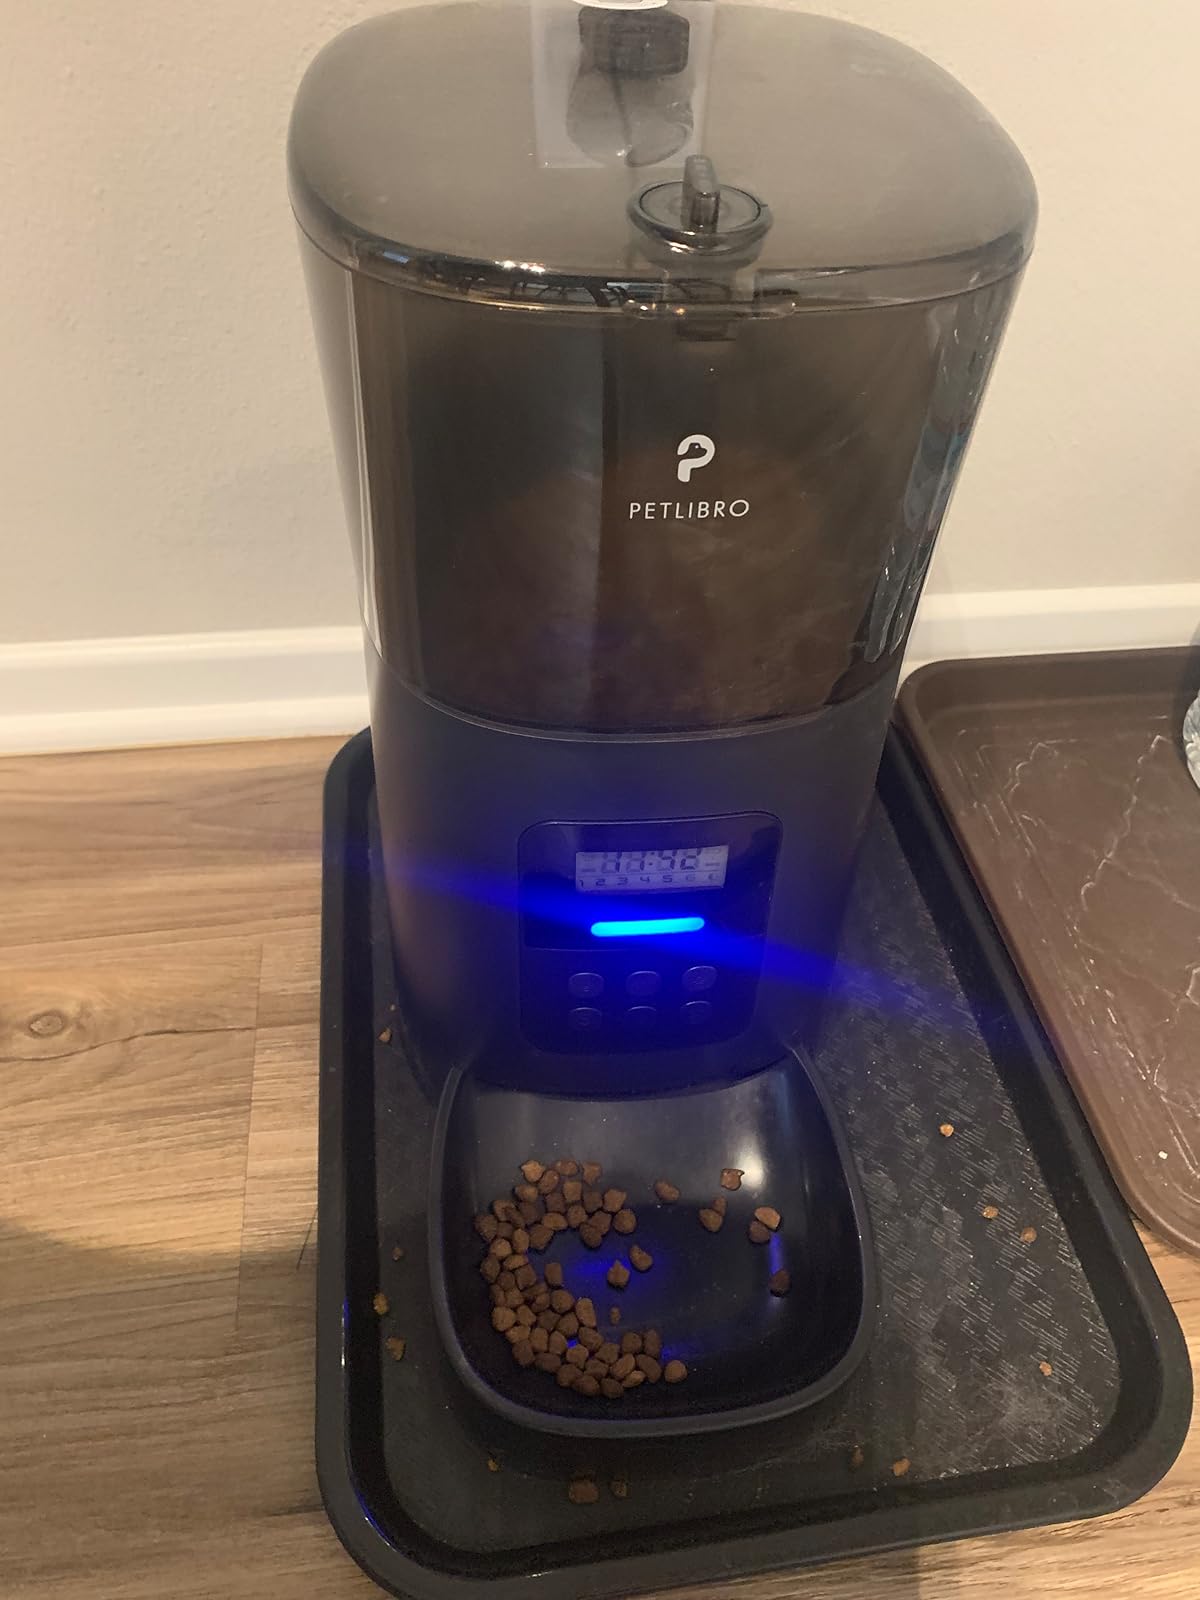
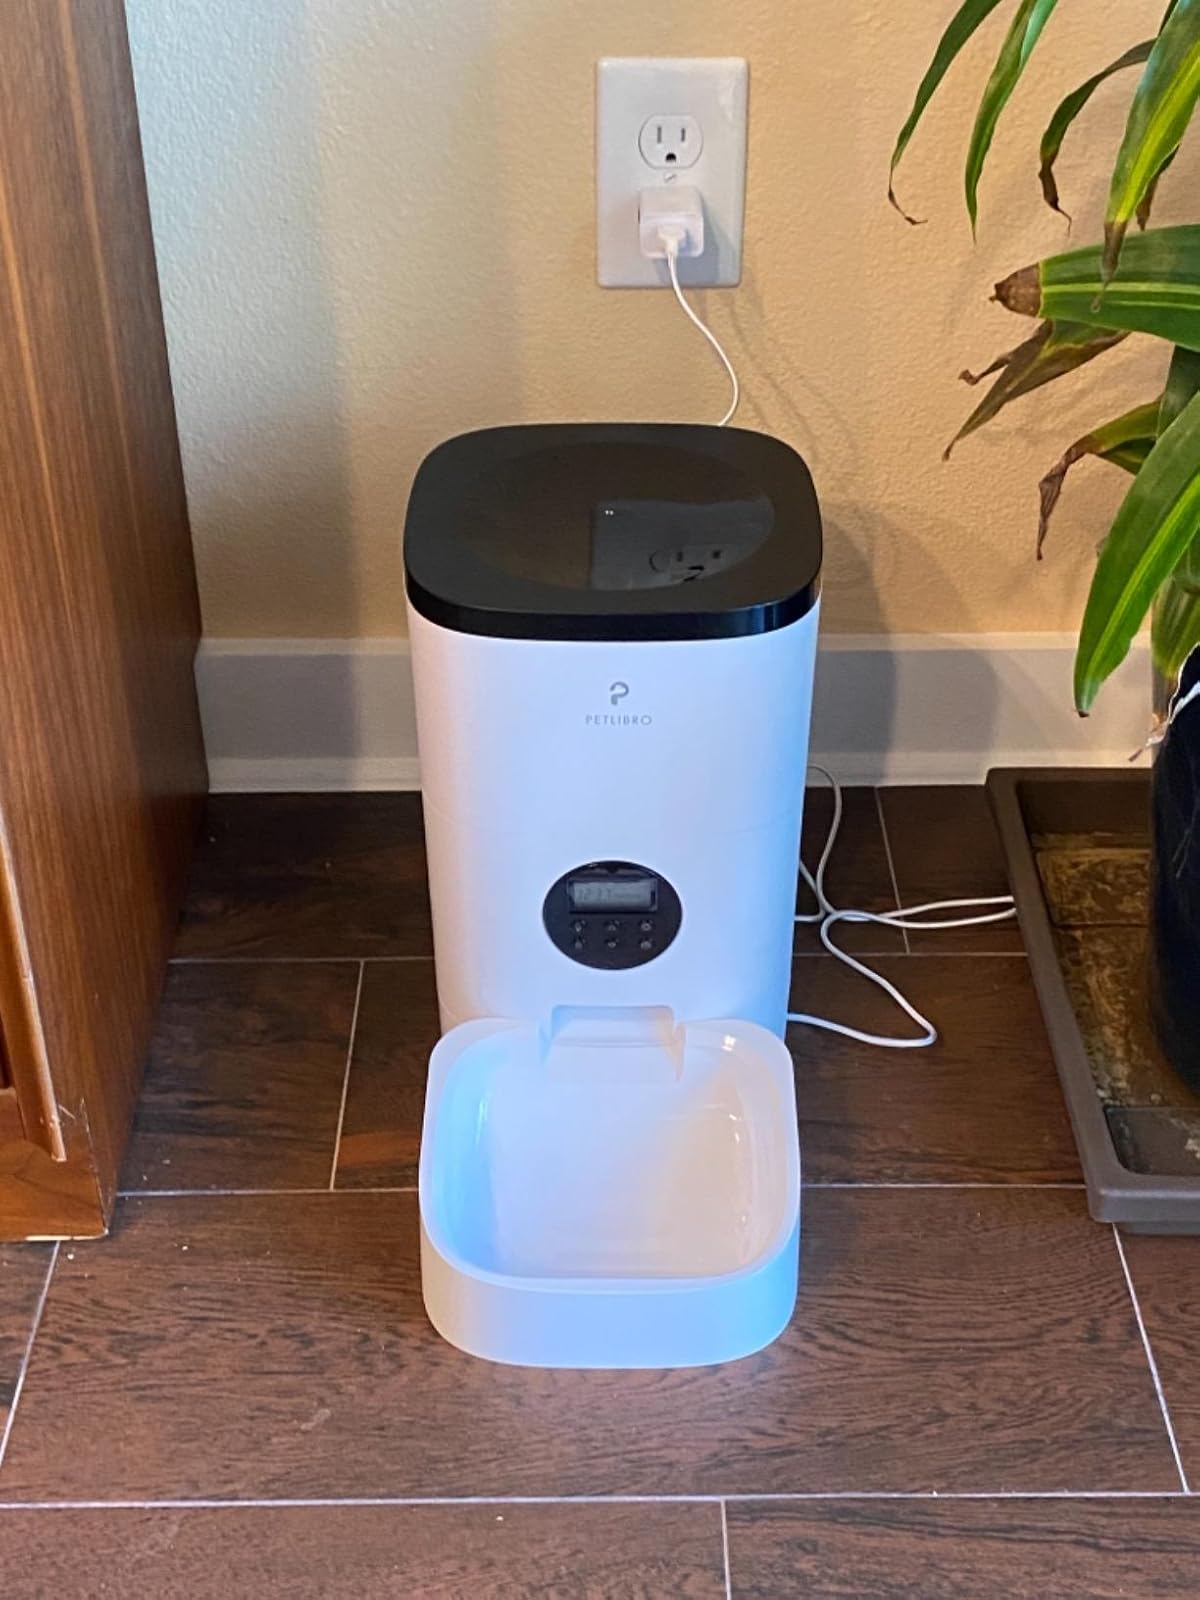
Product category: items_feeder
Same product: no